Châtelblanc

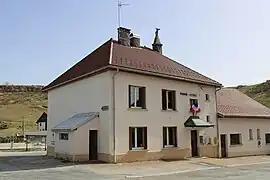
The town hall in Châtelblanc

Châtelblanc is a commune in the Doubs department in the Bourgogne-Franche-Comté region in eastern France.